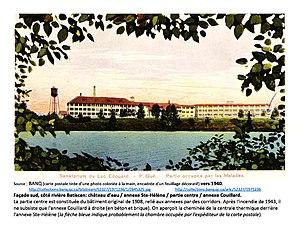
Le sanatorium du lac Édouard est un vaste complexe hospitalier construit à l'extrémité du village de Lac-Édouard en Haute-Mauricie, dans la province de Québec, au Canada.